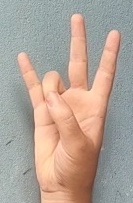
ASL sign: 7